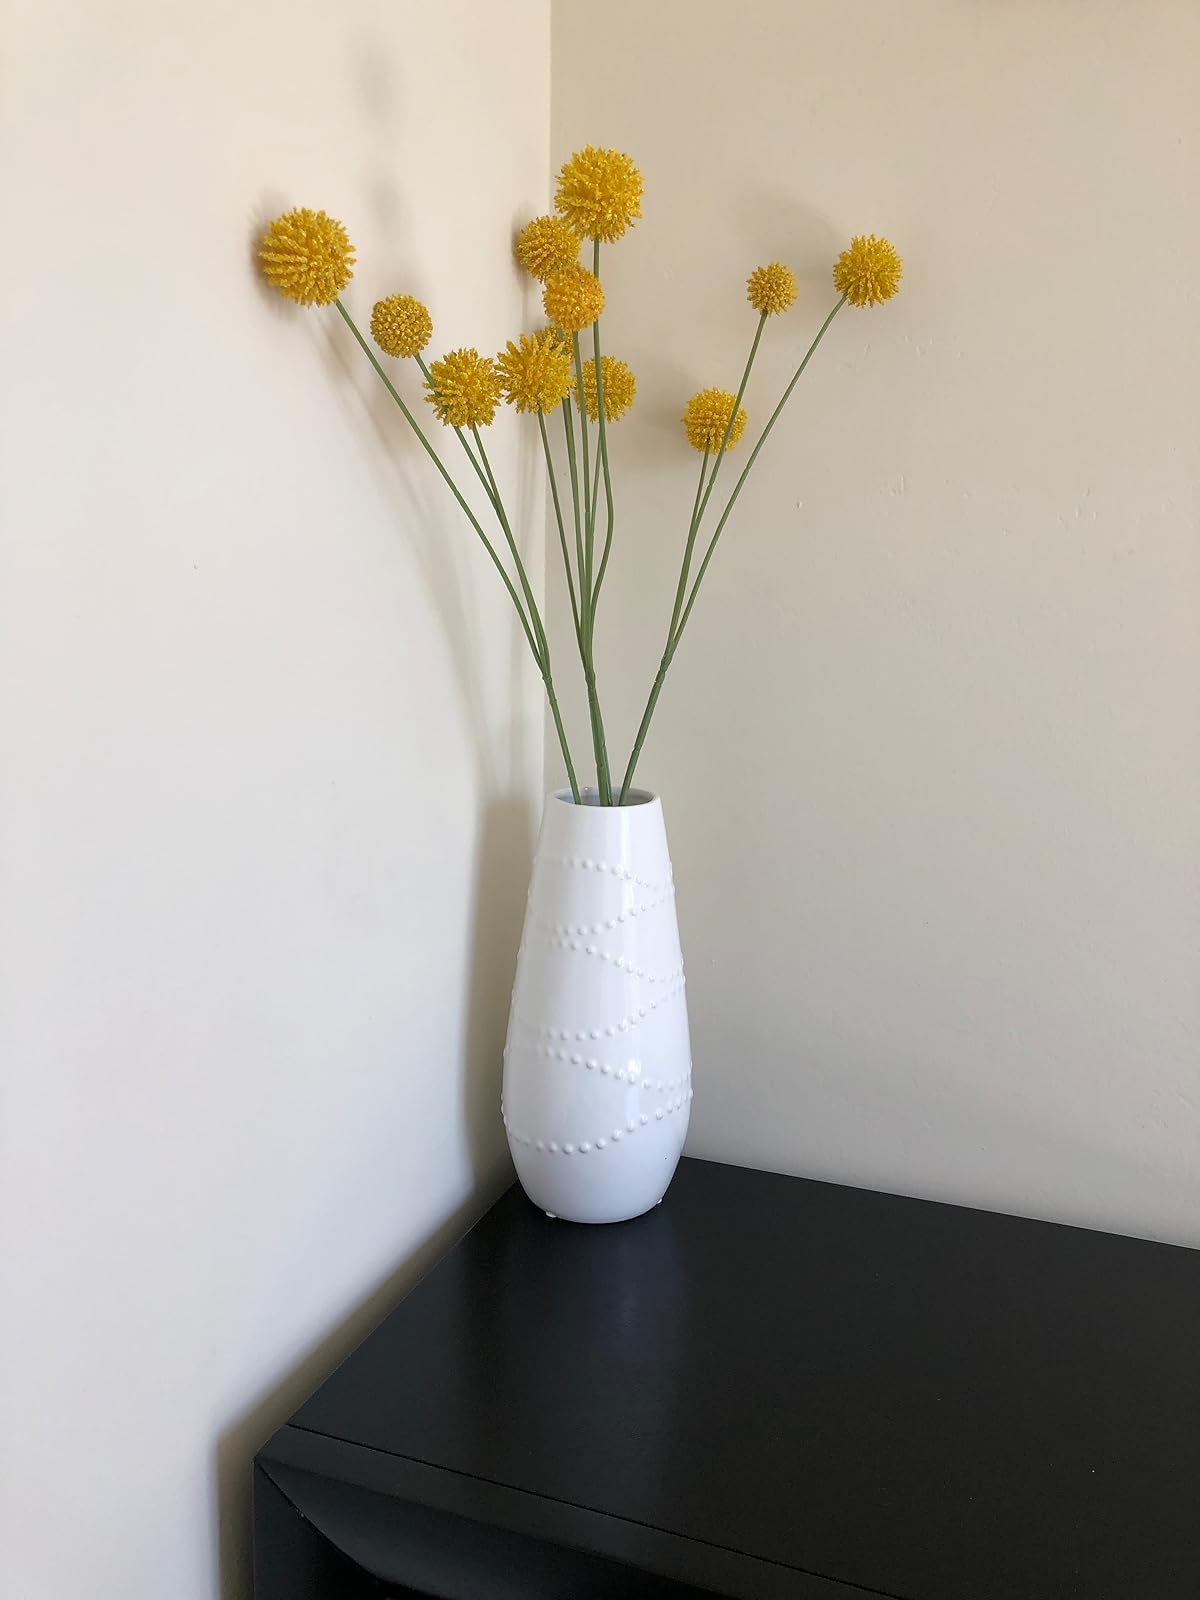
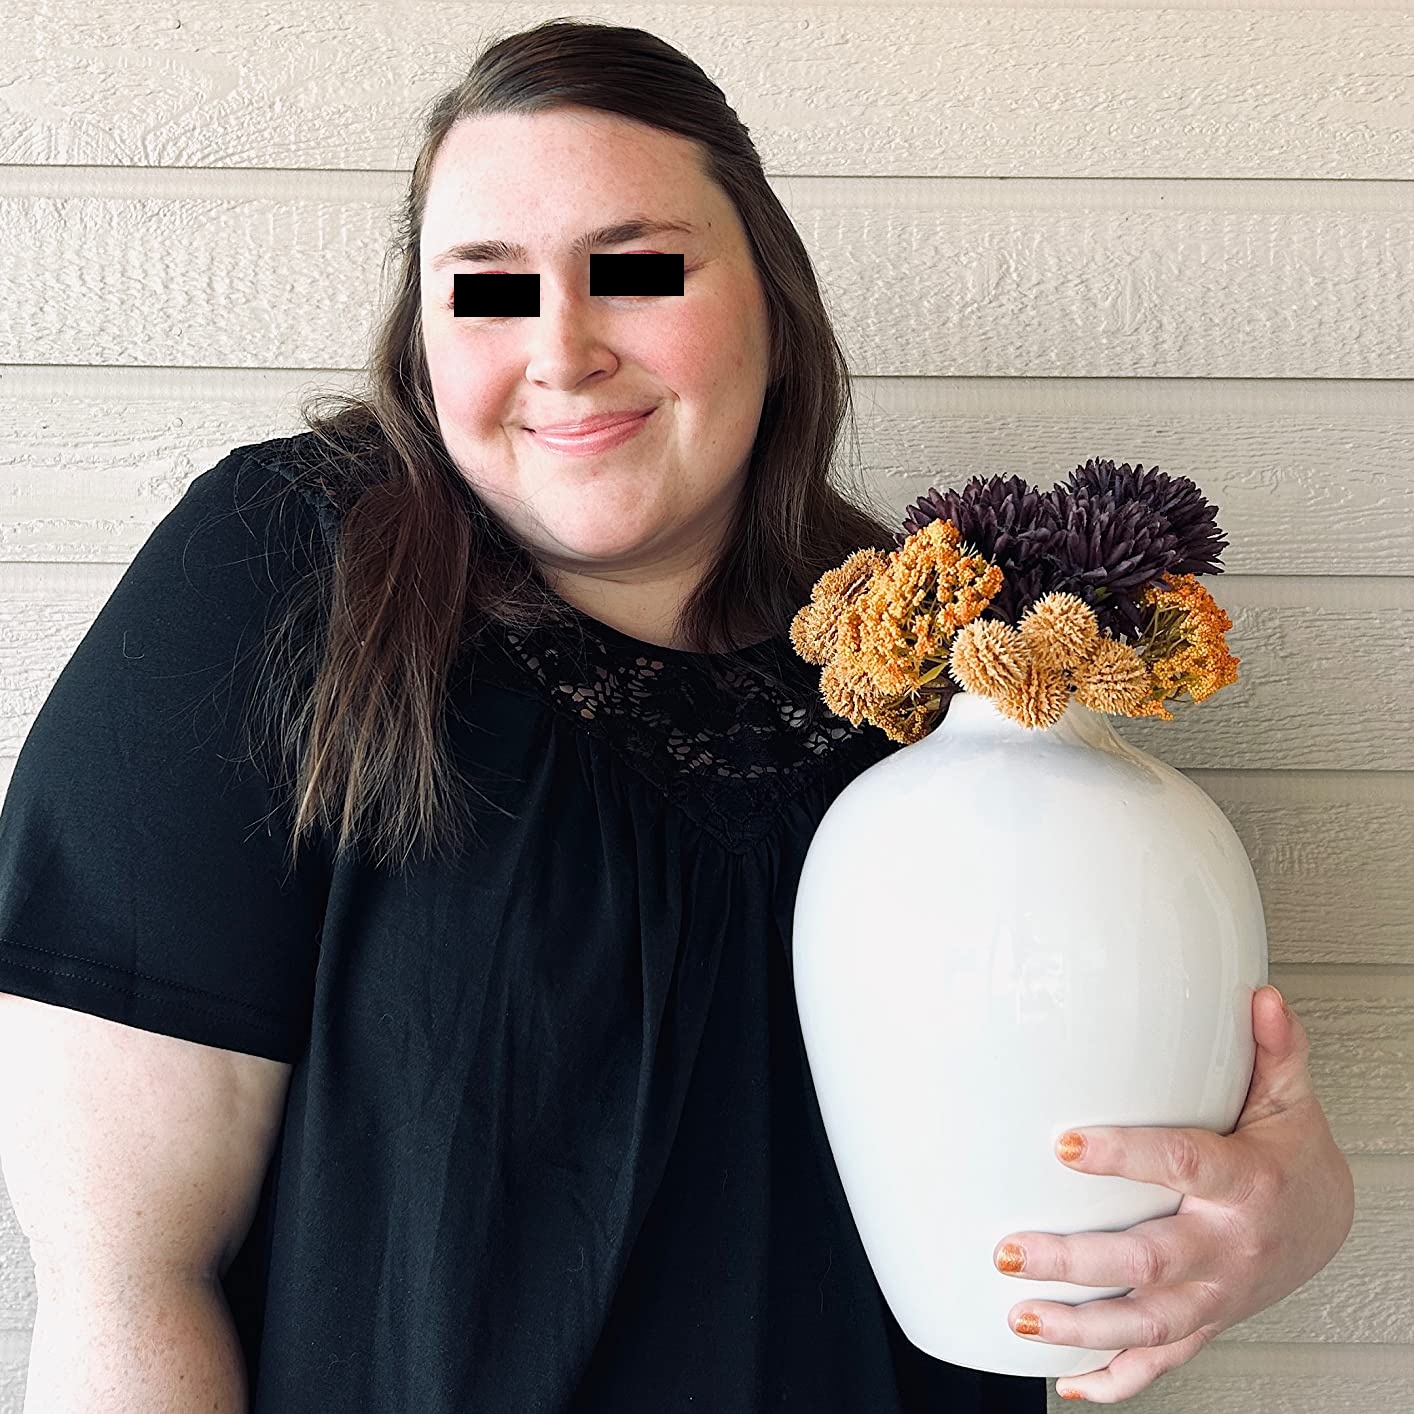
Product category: vase
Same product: no